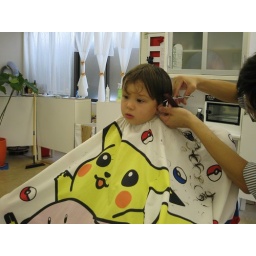
big boy in barber chair